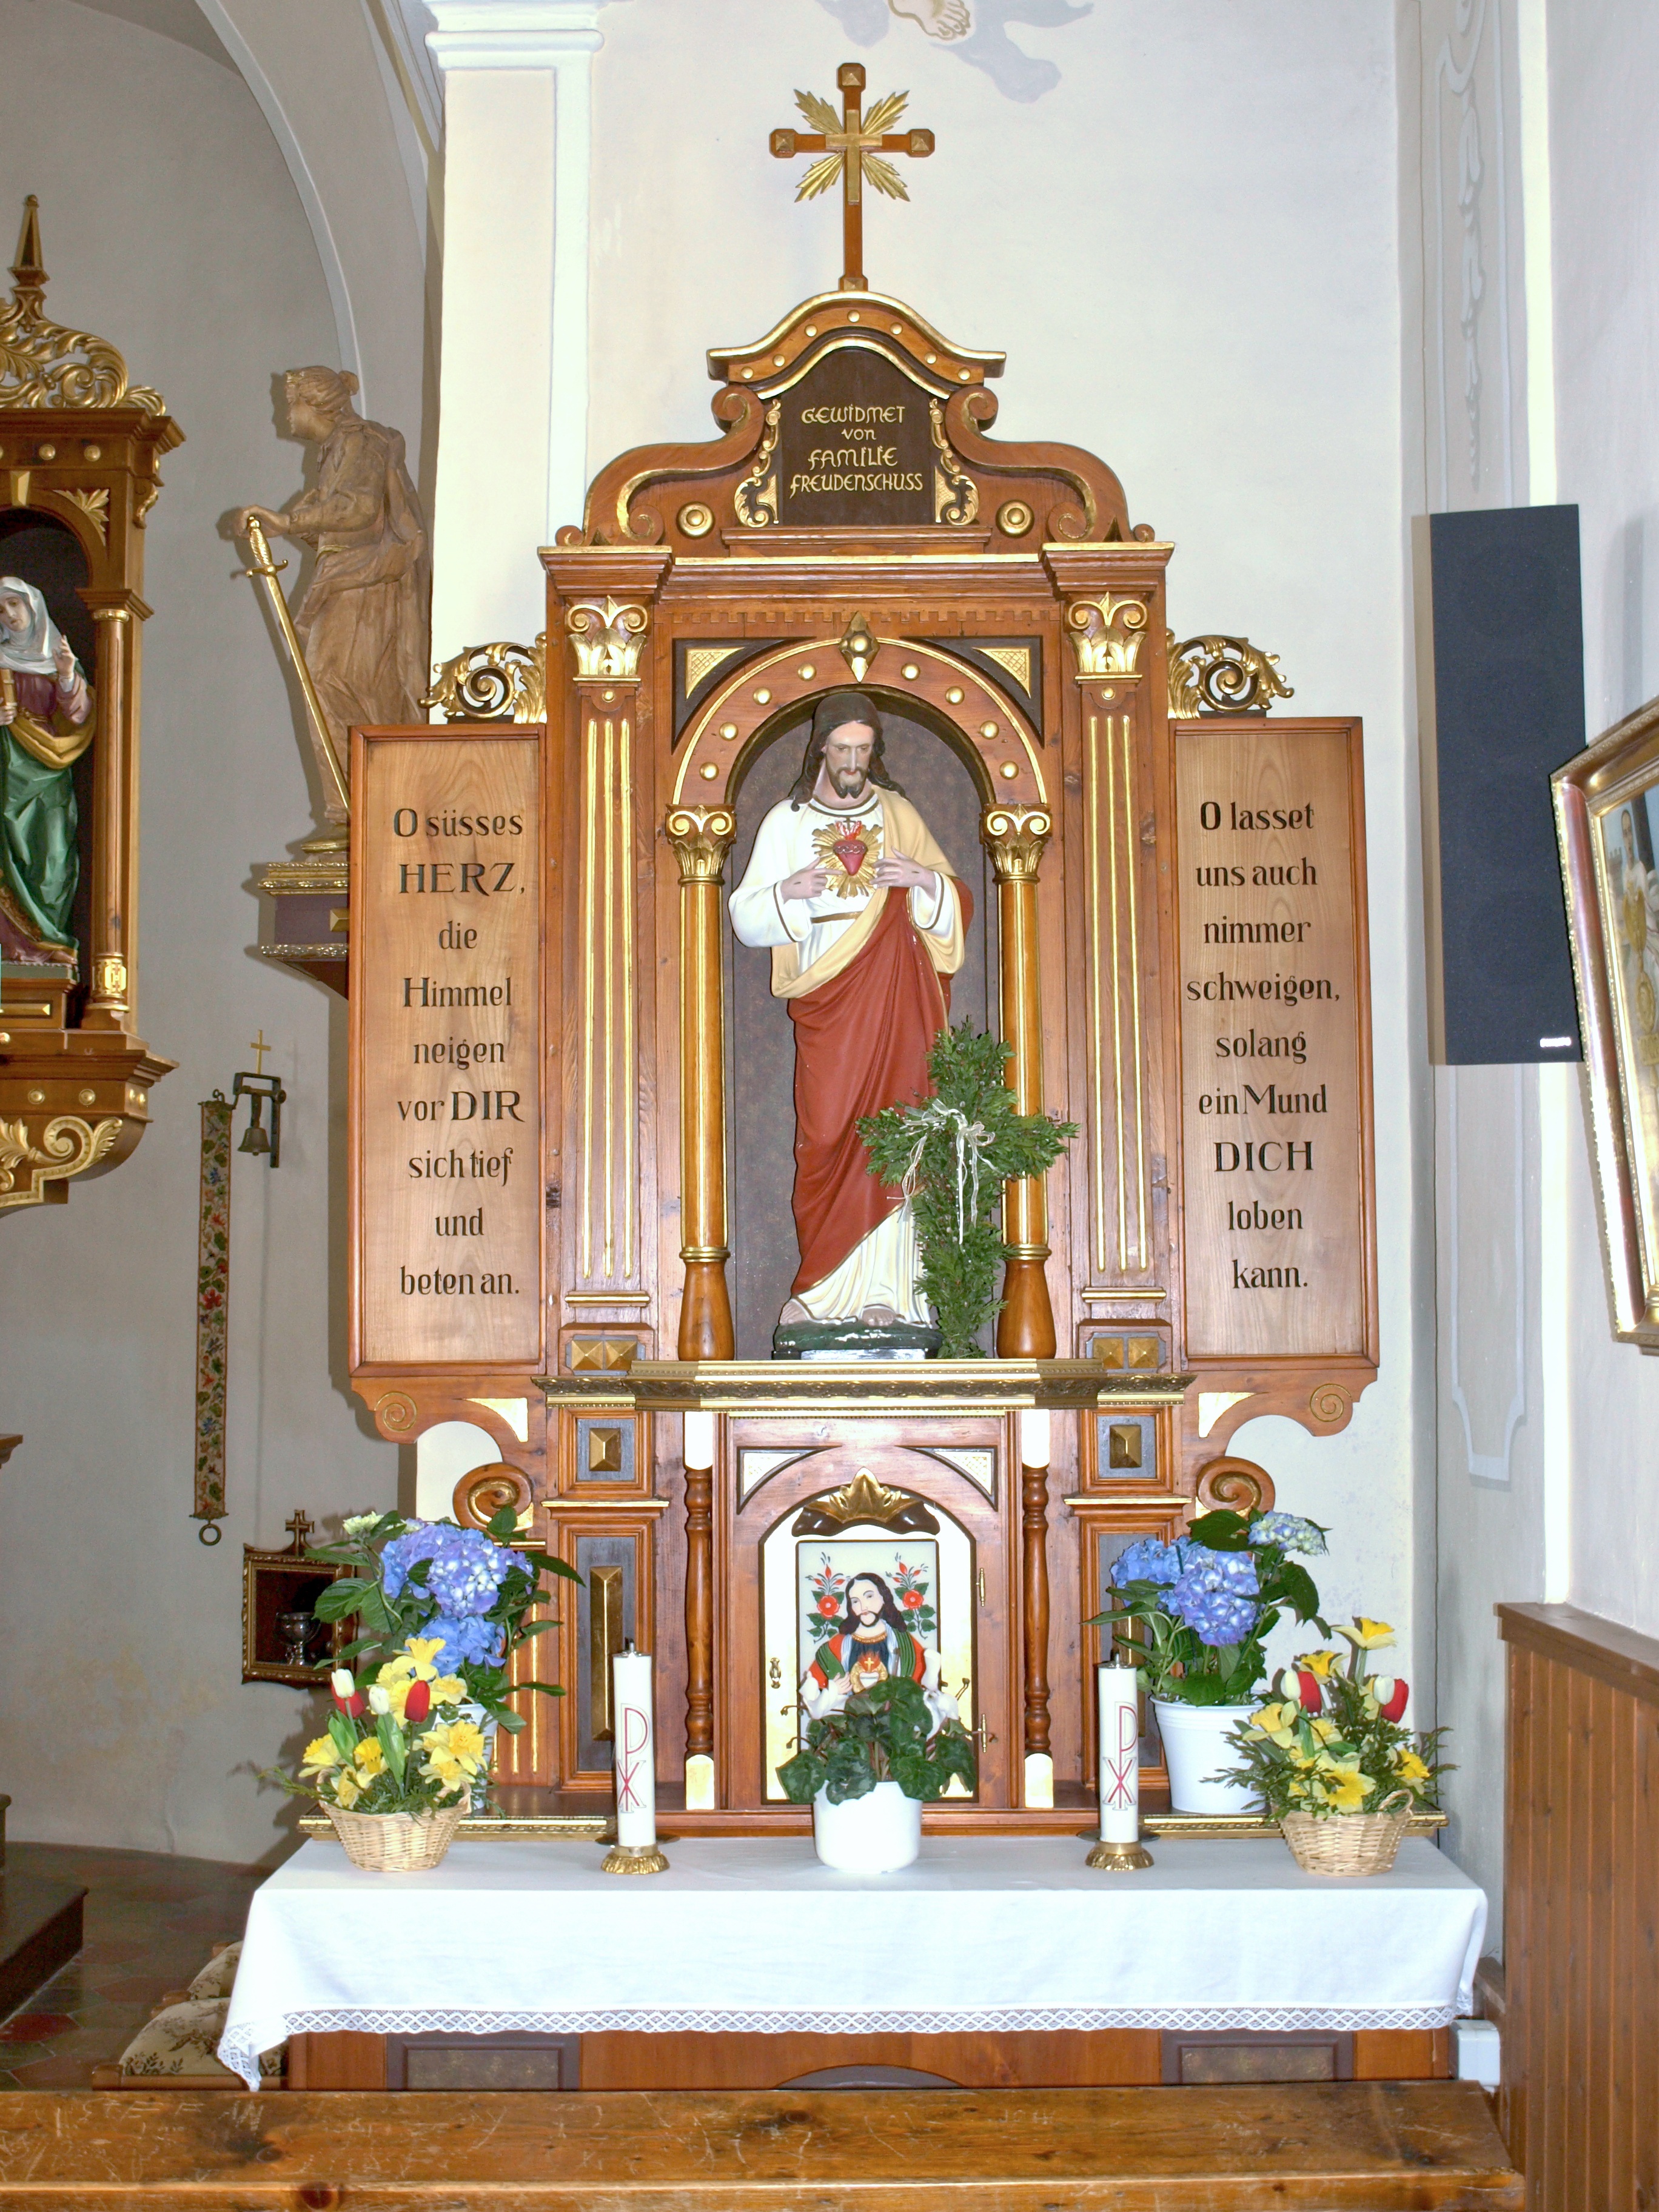
interior, church, chapel, furniture, decor, spiritual, religious, catholic, altar, faith, prayer, christianity, worship, holy, sacred, spirituality, belief, hl bartholom us, karlstift